Detroit Fire Department

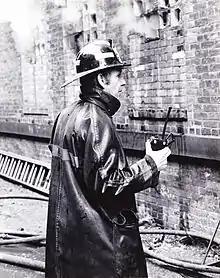
A DFD Captain overseeing a fire, c. 1978.

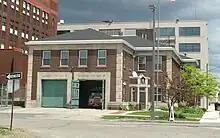
The quarters of Engine 17, Ladder 7, and Chief 5 at 6100 2nd Ave.

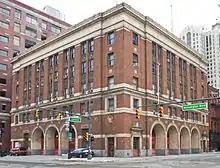
The former Fire Headquarters at 250 West Larned, in operation until 2013

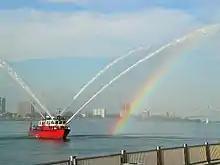
Fireboat "Curtis Randolph"

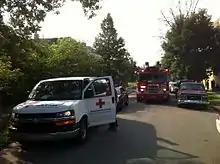
DFD Ladder 19 and an American Red Cross Disaster Action Team van at the scene of a house fire in Detroit.

The Detroit Fire Department (DFD) provides fire protection and emergency medical services to the U.S. city of Detroit, Michigan.